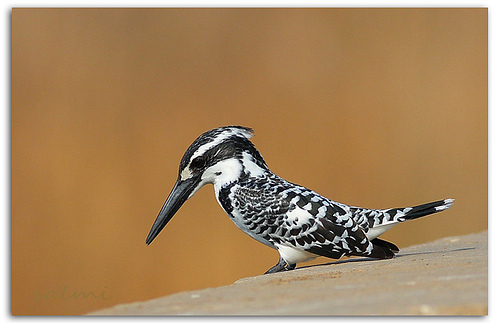
a small black and white speckled bird with a long black beak.
the beak is large and black, the head has thick black and white stripes while the body is speckled black and white throughout the wings and tail.
this tiny bird has a long black bill, and black and white feathers.
a small sized bird that has a large head and a very large, stout billthe birds beak is long and pointy, its feathers black and white.
a bird with a black crown and a white nape, the bill is long and flat, with black and white covering the rest of its body.
this particular bird has a white and black spotted body with a long black bill
this particular bird has a black and white belly and breasts and a long black bill
this bird is black and white all over its body, with a large pointed black bill.
this black and white speckled bird has a large pointed bill that is bigger than its head, with a black crown, white eyebrow, and black superciliary.
Species: Green Kingfisher